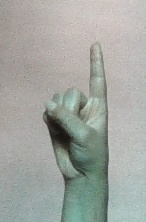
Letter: bb